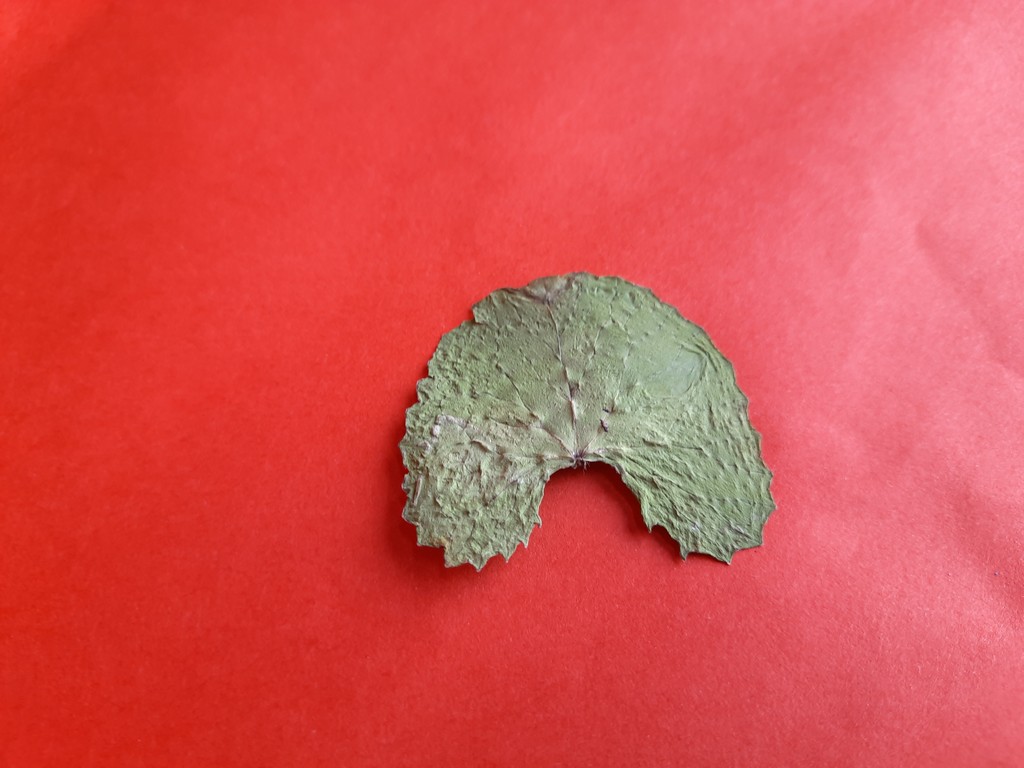
Label: Dried